J-pop

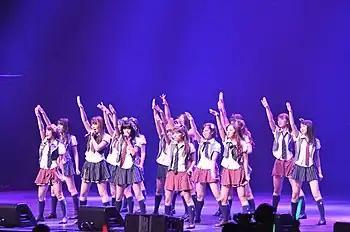
AKB48 has occupied the top spot in the Oricon yearly single sales ranking every year since 2010.

Since the end of the 2000s, more and more idol groups have emerged. The high number of idol groups in the Japanese entertainment industry is sometimes called the "Warring Idols Period" (アイドル戦国時代, "aidoru sengoku jidai"), an allusion to the Sengoku-jidai. Some of the most successful groups during the 2010s include Hey! Say! JUMP, AKB48, Arashi, Kanjani Eight, Morning Musume, and Momoiro Clover Z.